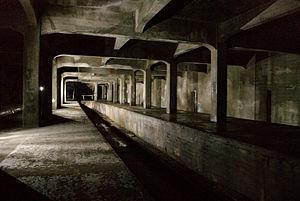
Le métro de Cincinnati est un projet de réseau métropolitain dans la ville de Cincinnati, dans l'État de l'Ohio, aux États-Unis, qui a été partiellement construit dans les années 1920 mais n'a jamais été utilisé. Le réseau, composé d'un ensemble de tunnels souterrains et de stations désaffectés sous la ville, constitue à ce jour le plus grand réseau de métro abandonné des États-Unis.